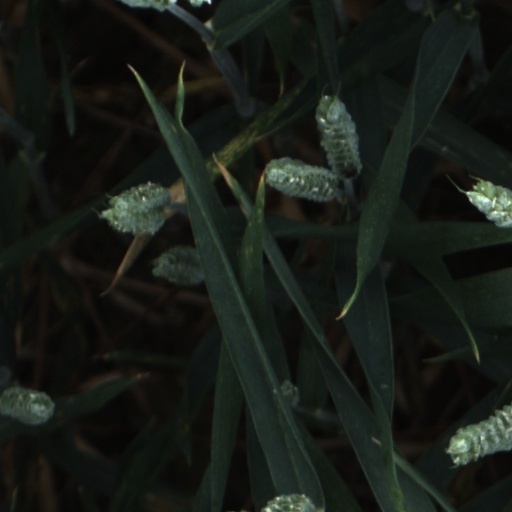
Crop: wheat